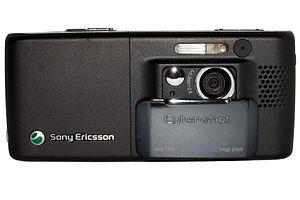
Un appareil photographique numérique est un appareil photographique qui recueille la lumière sur un capteur photographique électronique, plutôt que sur une pellicule photographique, et qui convertit l'information reçue par ce support pour la coder numériquement.
Photophone est un mot introduit en 2002 pour désigner les téléphones mobiles dont le capteur permet de prendre des photos numériques de haute résolution capables de concurrencer celles des appareils photographiques numériques compacts.
La course aux mégapixels est une recherche technique et commerciale visant à proposer la définition d'image – la quantité maximale d'information que cette image peut contenir – la plus importante possible pour les appareils photo numériques.
Le Sony Ericsson K800i est un modèle de téléphone mobile produit par l'entreprise Sony Ericsson, lancé à partir de mai 2006 à un prix initial sans abonnement de 479 € en Europe, 449 $ pour le marché américain ou encore environ 2 400 元 en Chine.